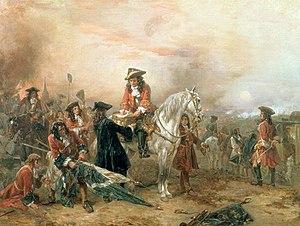
1704 est une année bissextile commençant un mardi.
John Churchill, né le 26 mai 1650 à Musbury en Angleterre et mort le 16 juin 1722 à Cumberland Lodge en Angleterre, comte puis 1ᵉʳ duc de Marlborough, est un général et homme politique anglais dont la carrière s’étend sur le règne de cinq monarques du XVIIᵉ au XVIIIᵉ siècle. D’abord page à la cour de la maison Stuart, il sert loyalement le duc d'York au cours des années 1670 et au début des années 1680, gagnant promotions militaires et politiques par son courage et son habileté diplomatique. Son rôle dans la défaite de la rébellion de Monmouth en 1685 contribue à l’accession de Jacques II au trône, mais Churchill abandonne trois ans plus tard son mentor catholique pour les protestants hollandais et Guillaume d'Orange. Récompensé pour son aide à l’accession au trône de Guillaume III avec le comté de Marlborough, il se distingue dans les premières années de la guerre de Neuf Ans ; cependant, la persistance du jacobitisme provoque sa chute et son emprisonnement temporaire à la tour de Londres. Ce n'est qu'à l’arrivée sur le trône de la reine Anne, en 1702, que Marlborough atteint l'apogée de ses pouvoirs et s'assure gloire et fortune.
La deuxième bataille de Höchstädt, également appelée bataille de Hochstett ou encore bataille de Blenheim, livrée le 13 août 1704, est un affrontement majeur de la guerre de Succession d'Espagne qui opposait le royaume de France et l'Électorat de Bavière à la Grande Alliance rassemblant l'Angleterre, les Provinces-Unies, le Portugal et le Saint-Empire. Elle a été livrée sur un front d’un peu plus de 6 kilomètres en Bavière, de Höchstädt an der Donau à Blenheim.